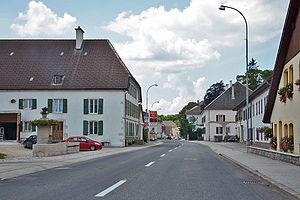
Les Verrières sont une commune suisse du canton de Neuchâtel, située dans la région Val-de-Travers.